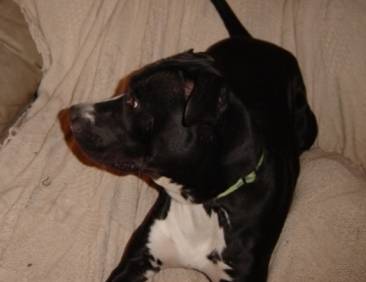
Label: dog